Tomie vs Tomie

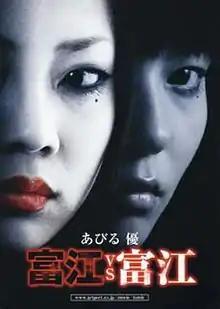

is a 2007 Japanese horror film directed by Tomohiro Kubo. It is the seventh installment of the "Tomie" film series, based on the manga series of the same name by Junji Ito, specifically "The Gathering" chapter from the third volume.